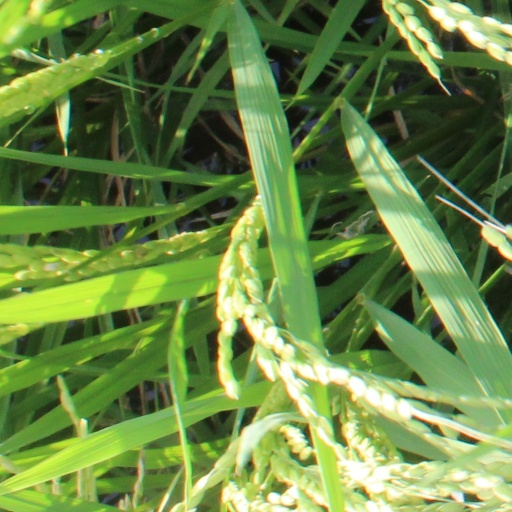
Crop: rice